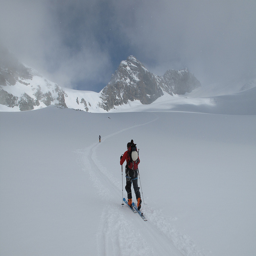
A person skis across the flat, snowy ground.
a man is skiing across a long snow covered plane
A cross country skier traveling through the snow.
A man on skis going through the snow.
A man riding skis up the side of a slope.